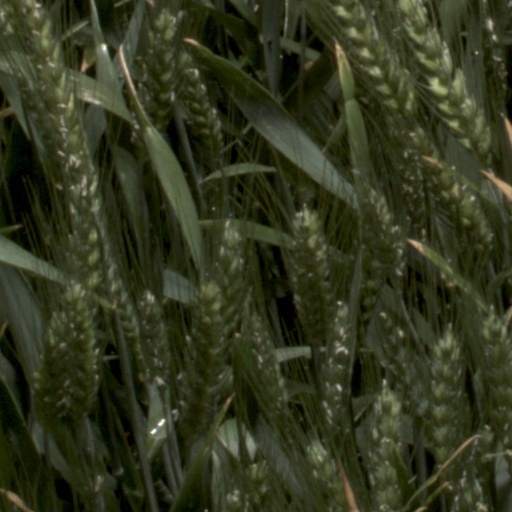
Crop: wheat